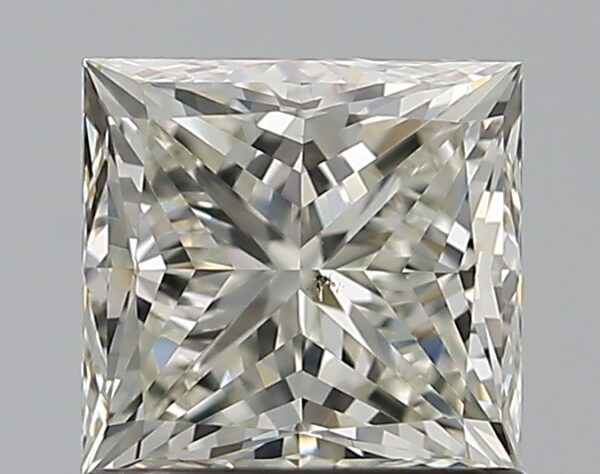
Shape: princess
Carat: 1.01
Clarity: SI1
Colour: K
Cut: VG
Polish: EX
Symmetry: EX
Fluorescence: F
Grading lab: GIA
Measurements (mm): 5.36 x 5.18 x 3.92